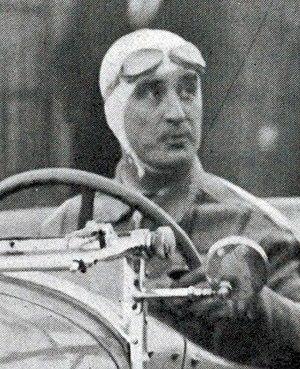
Albert Perrot en 1935, à la côte de Chanteloup (sur Delahaye).
Albert Perrot était un pilote automobile français sur circuits à bord de voitures de sport de la marque Delahaye, essentiellement au début des activités sportives de celle-ci.